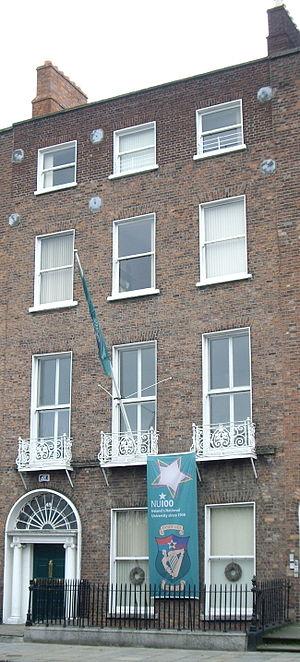
L'université nationale d'Irlande est un système universitaire fédéral, composé d'universités constitutives et de collèges reconnus par le système. Il est instauré par le Irish Universities Act, de 1908, et profondément remanié par le Universities Act de 1997.